Committed literature

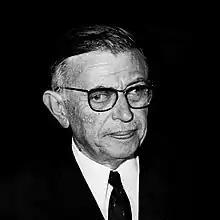
Sartre, 1967

Since the mid 20th century, Committed Literature has been historically tied to Sartrean Existentialism especially his work “What is Literature?” (1948) (Crowley, 2018). In the aftermath of World War Two, Jean-Paul Sartre worked to define the role, purpose and overall concept of Committed Literature when he analysed what the role of the contemporary writer should be, stating that it was their goal to compose “literature of praxis” (Gasiorek & James, 2012, p. 614) which is openly engaged with contemporary society and history in order to be Committed and inspire social change (Boria, 2013). Sartre perceived that the purpose of the author was to make history, using words as instruments of action (Sartre, 1988 as cited in Barone, 2000). This concept was first addressed in his work “What is Literature?” in which he considered the discourse between the artist's private and public commitment in a time of a seemingly imperceivable and unreachable public that did not know the perceived necessity of reading (Gasiorek & James, 2012). Sartre links artistic literary Commitment to ethics and politics in a manner that he believed portrayed a world presentation demanding human freedom (Sartre, 1948 as cited in Gasiorek & James, 2012). Here he saw freedom as the sole main subject of man (Sartre, 1988 as cited in Barone, 2000). This while a conceptual claim can be used to define the basis of Committed literature (Gasiorek & James, 2012). It is also to be noted that Sartre saw a distinct difference between prose and poetry, where the latter utilises committed language in “designating things” (Noudelmann, 2019) not the committed writing of the former which “shaped and transforms reality” (Noudelmann, 2019). He saw literature to be linked with politics and preached the inevitability of the honest writer being a revolutionary if recounting his own consistent path to politics (Gerassi, 2009 p. 211 as cited in Boria, 2013). Sartre's work has been regarded as a call for “oppositional texts” (Barone, 2000) and to connect audiences to “a manner of being” (Suhl, 1970 as cited in Barone, 2000). Overall, he saw Committed literature as an art that was meant to reach the masses, forgoing the literary pathway of appeal to fellow intellectuals and “scholarly detachment” (Barone, 2000).